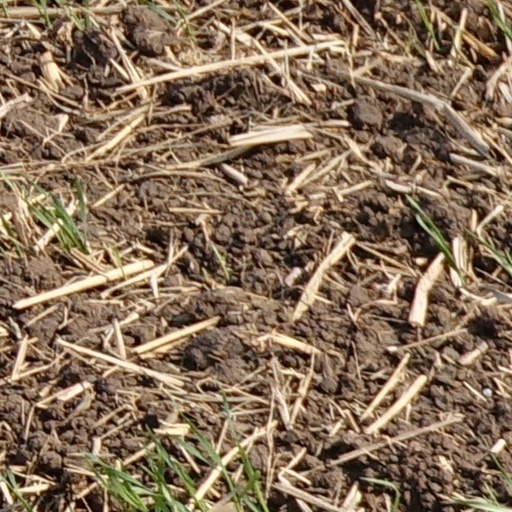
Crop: wheat